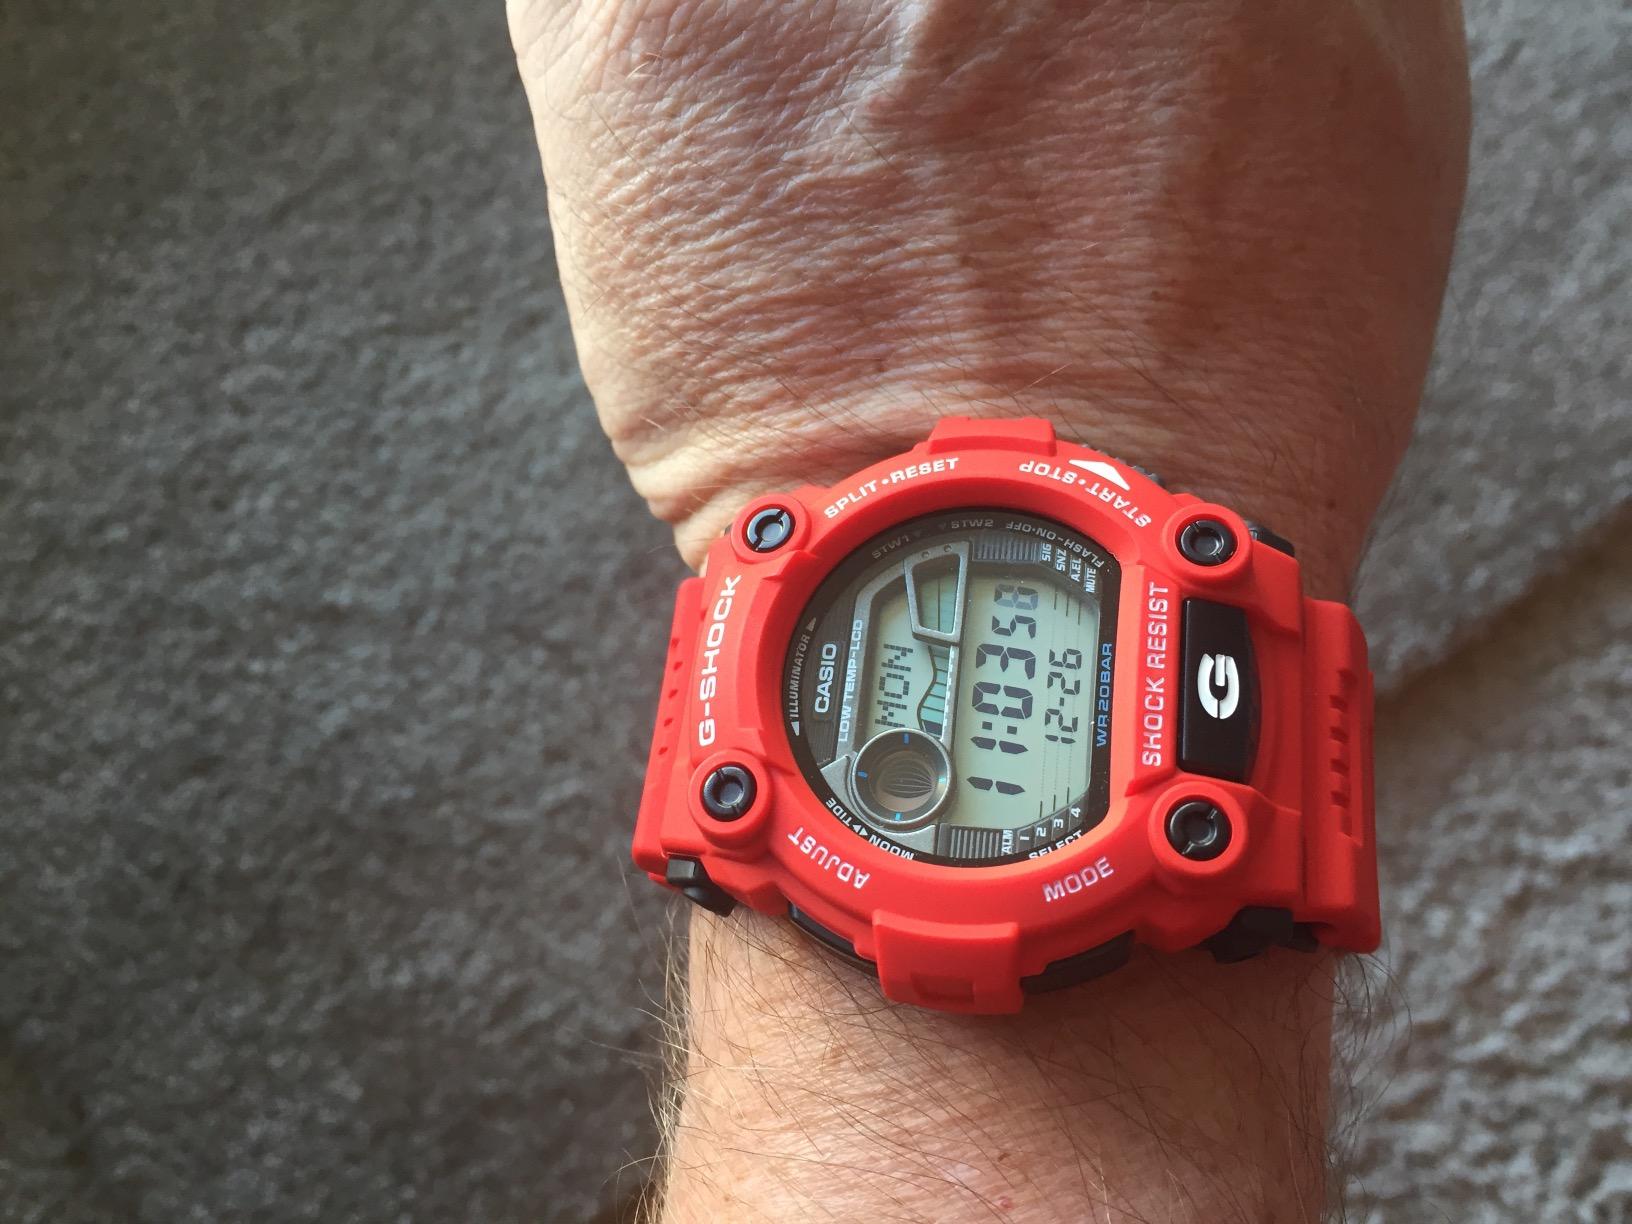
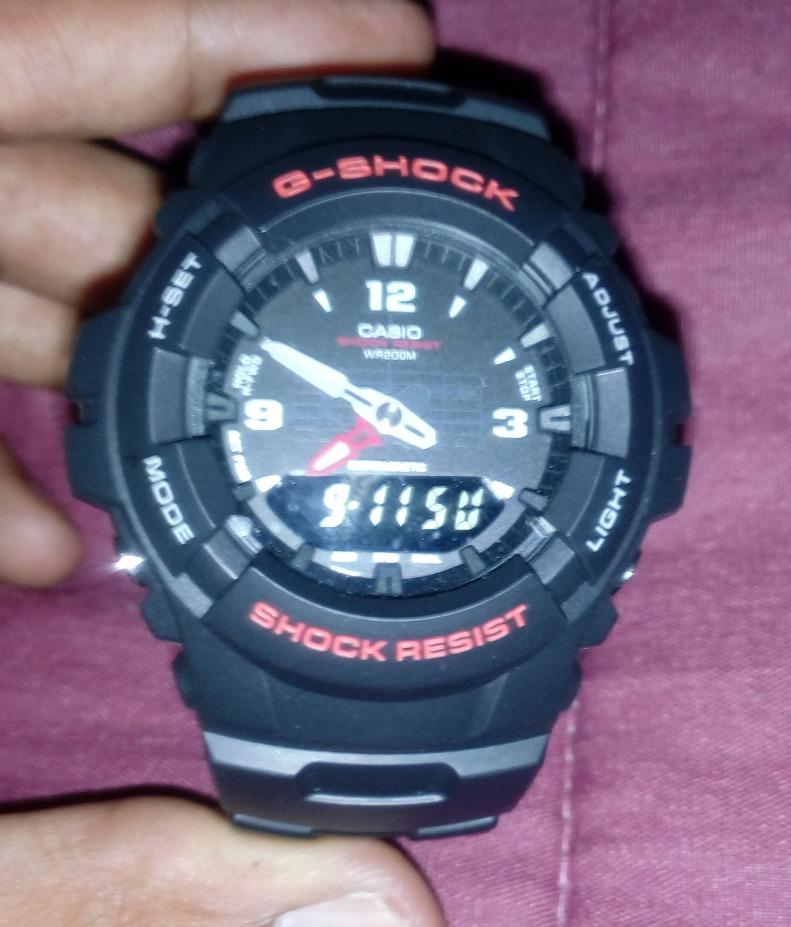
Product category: accessories_watch
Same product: no